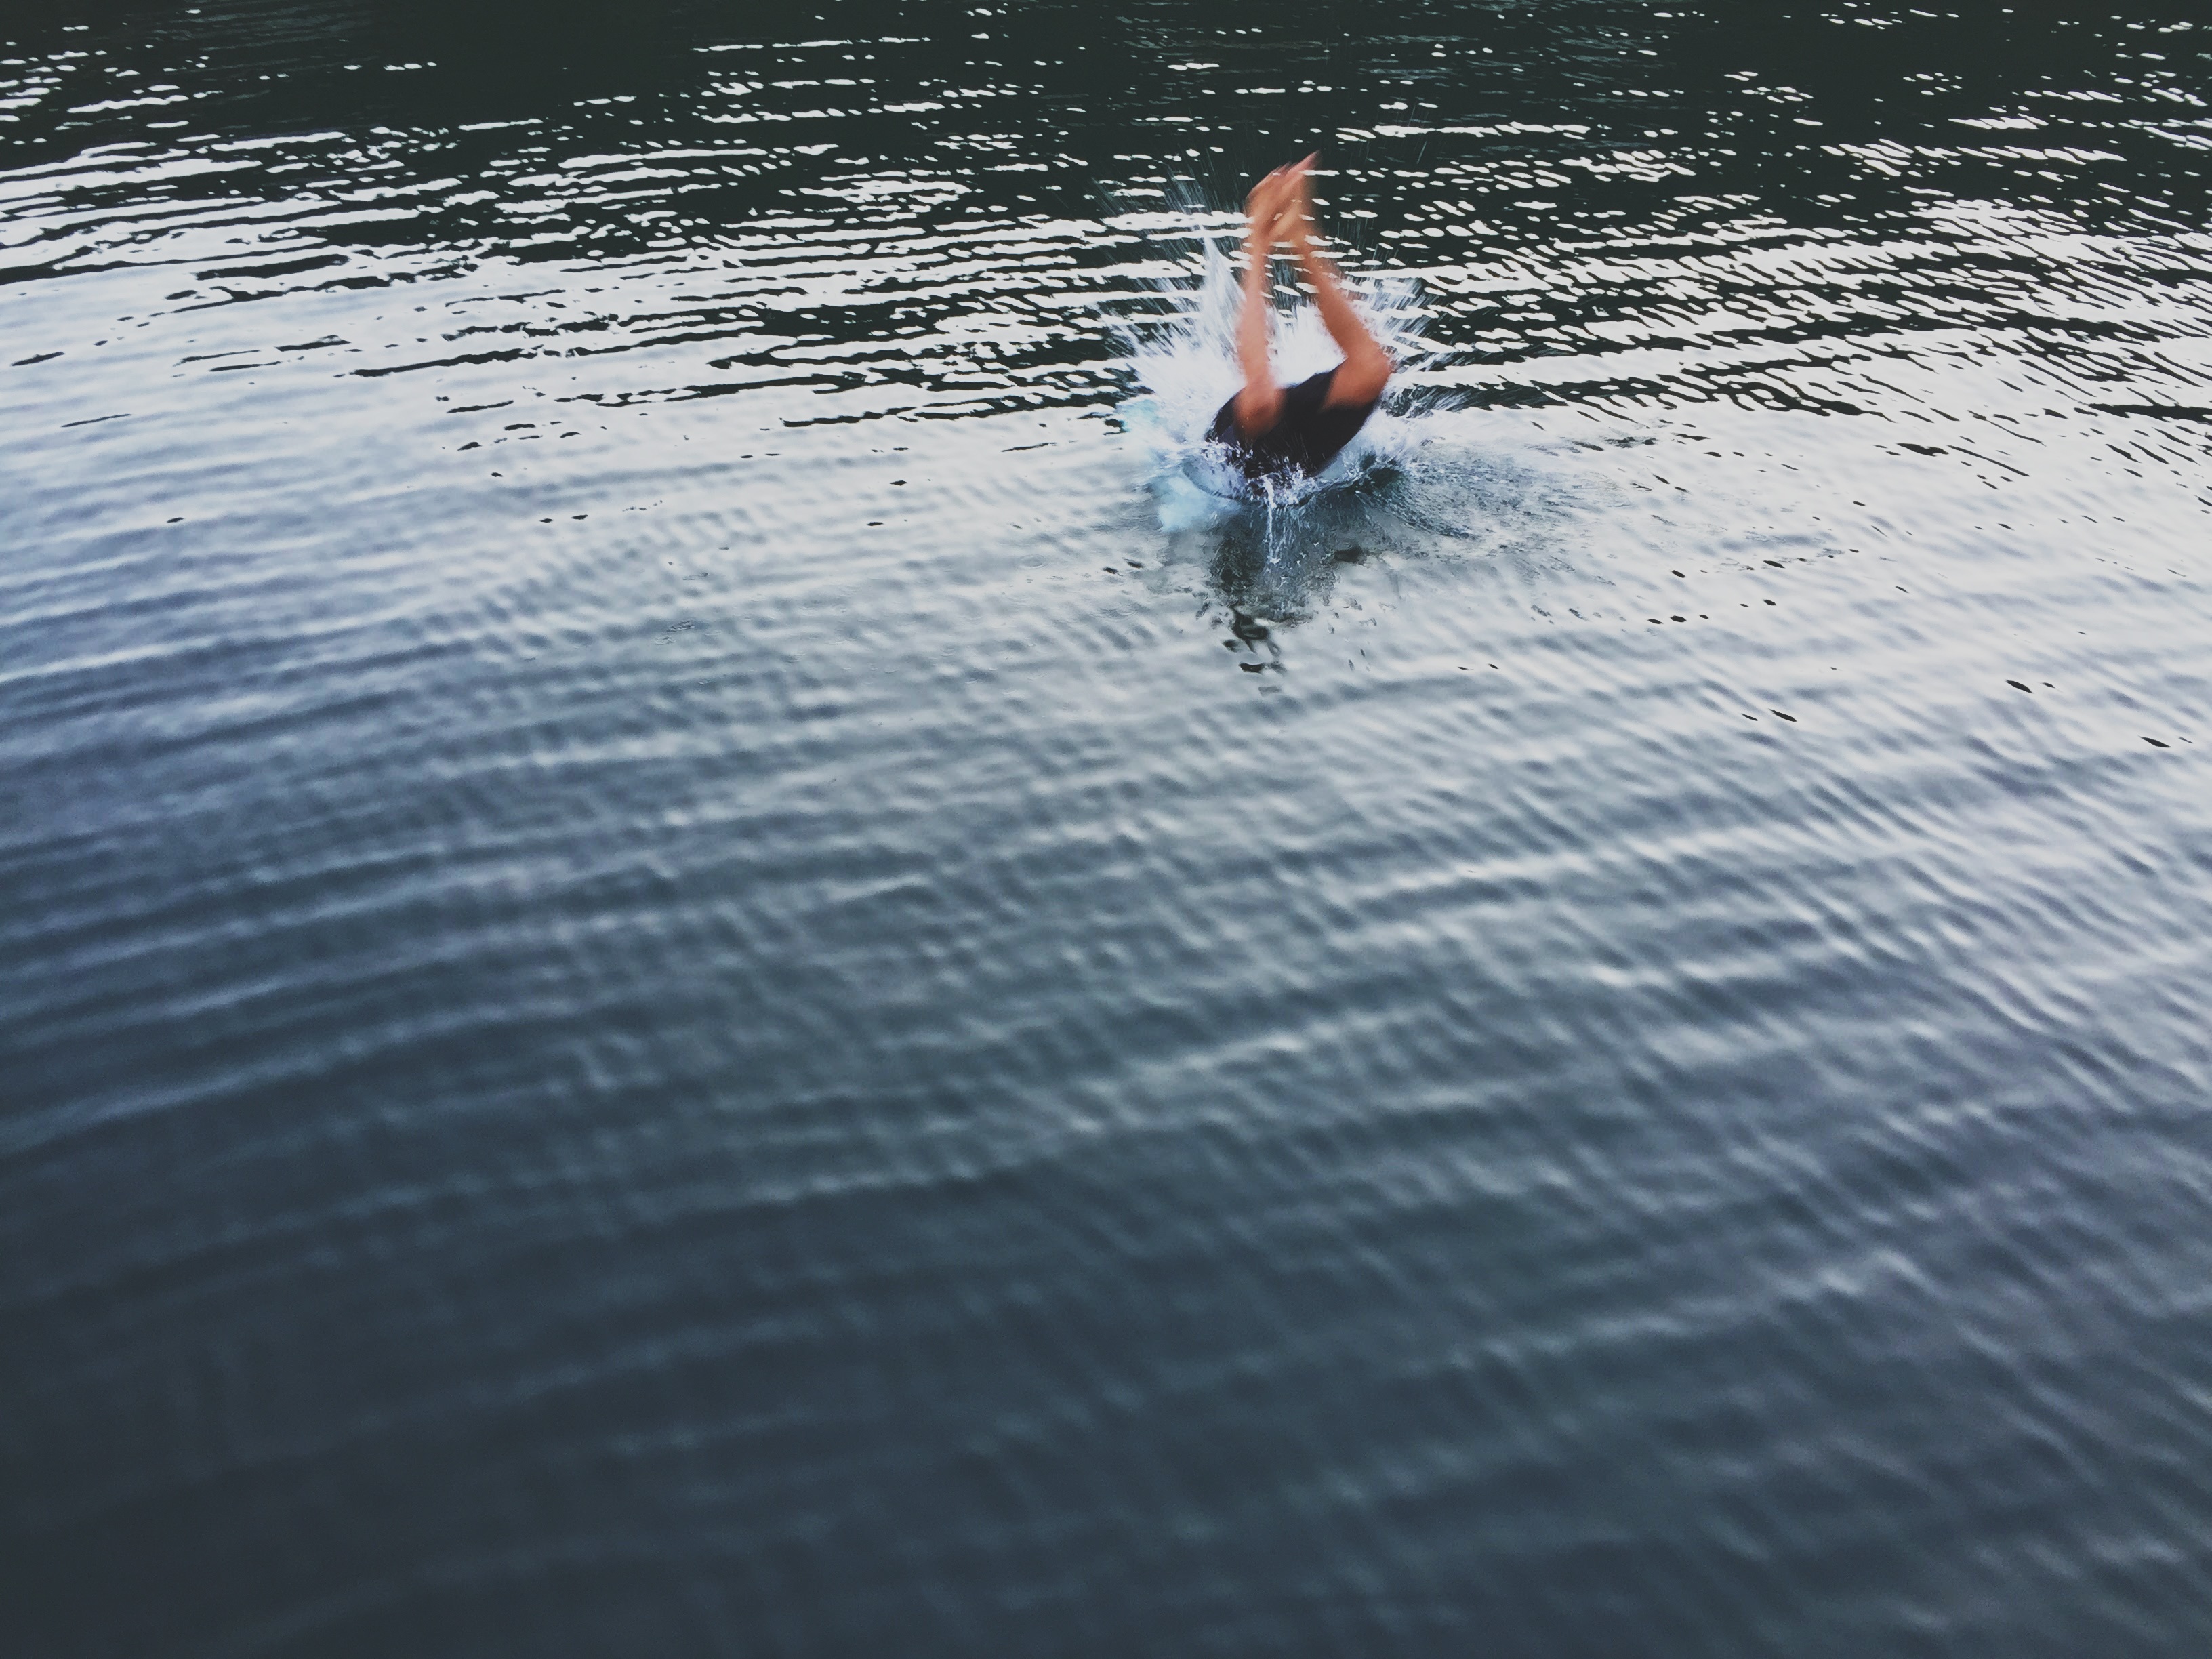
sea, water, ocean, wave, boating